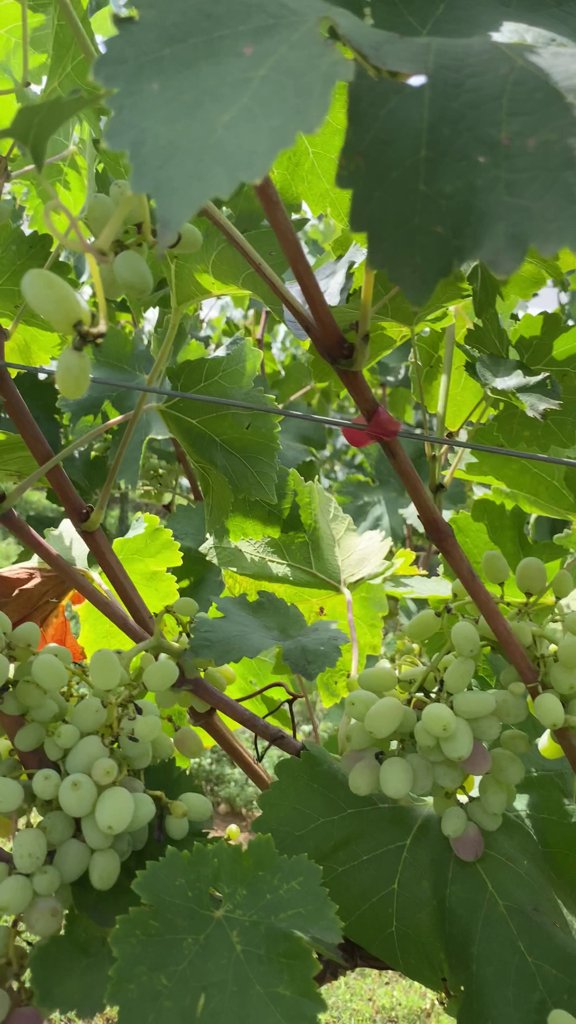
Berries visible: 149
Grape clusters: 3